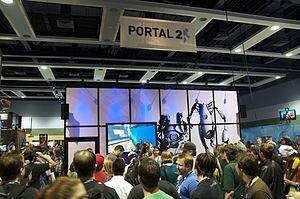
Portal 2
Portal 2 er et første persons skydespil/puzzle spil, udviklet af Valve Corporation. Det er efterfølgeren til det kritikerroste videospil Portal fra 2007 og blev annonceret den 5. marts 2010 efter et ugelangt alternativ virkelighedsagtigt spil baseret på nye patches til det oprindelige spil. Selvom det efter planen skulle udkomme i sidste kvartal af 2010, blev spillet udsat til April 2011. Spillet vil blive udgivet af Valve, både gennem retail og Steam, til Microsoft Windows og Mac OS X, PlayStation 3 og Xbox 360. Versionerne af spillet vil blive distribueret af Electronic Arts til retail og Valve på Steam.